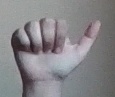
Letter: dhad